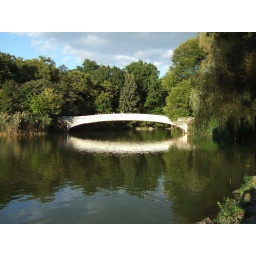
Central Park, bridge over the lake